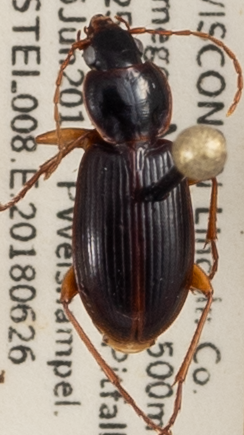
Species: Synuchus impunctatus
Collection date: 2018-06-26
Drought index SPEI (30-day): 1.274
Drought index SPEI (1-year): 0.09
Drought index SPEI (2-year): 2.09